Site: brandenburg
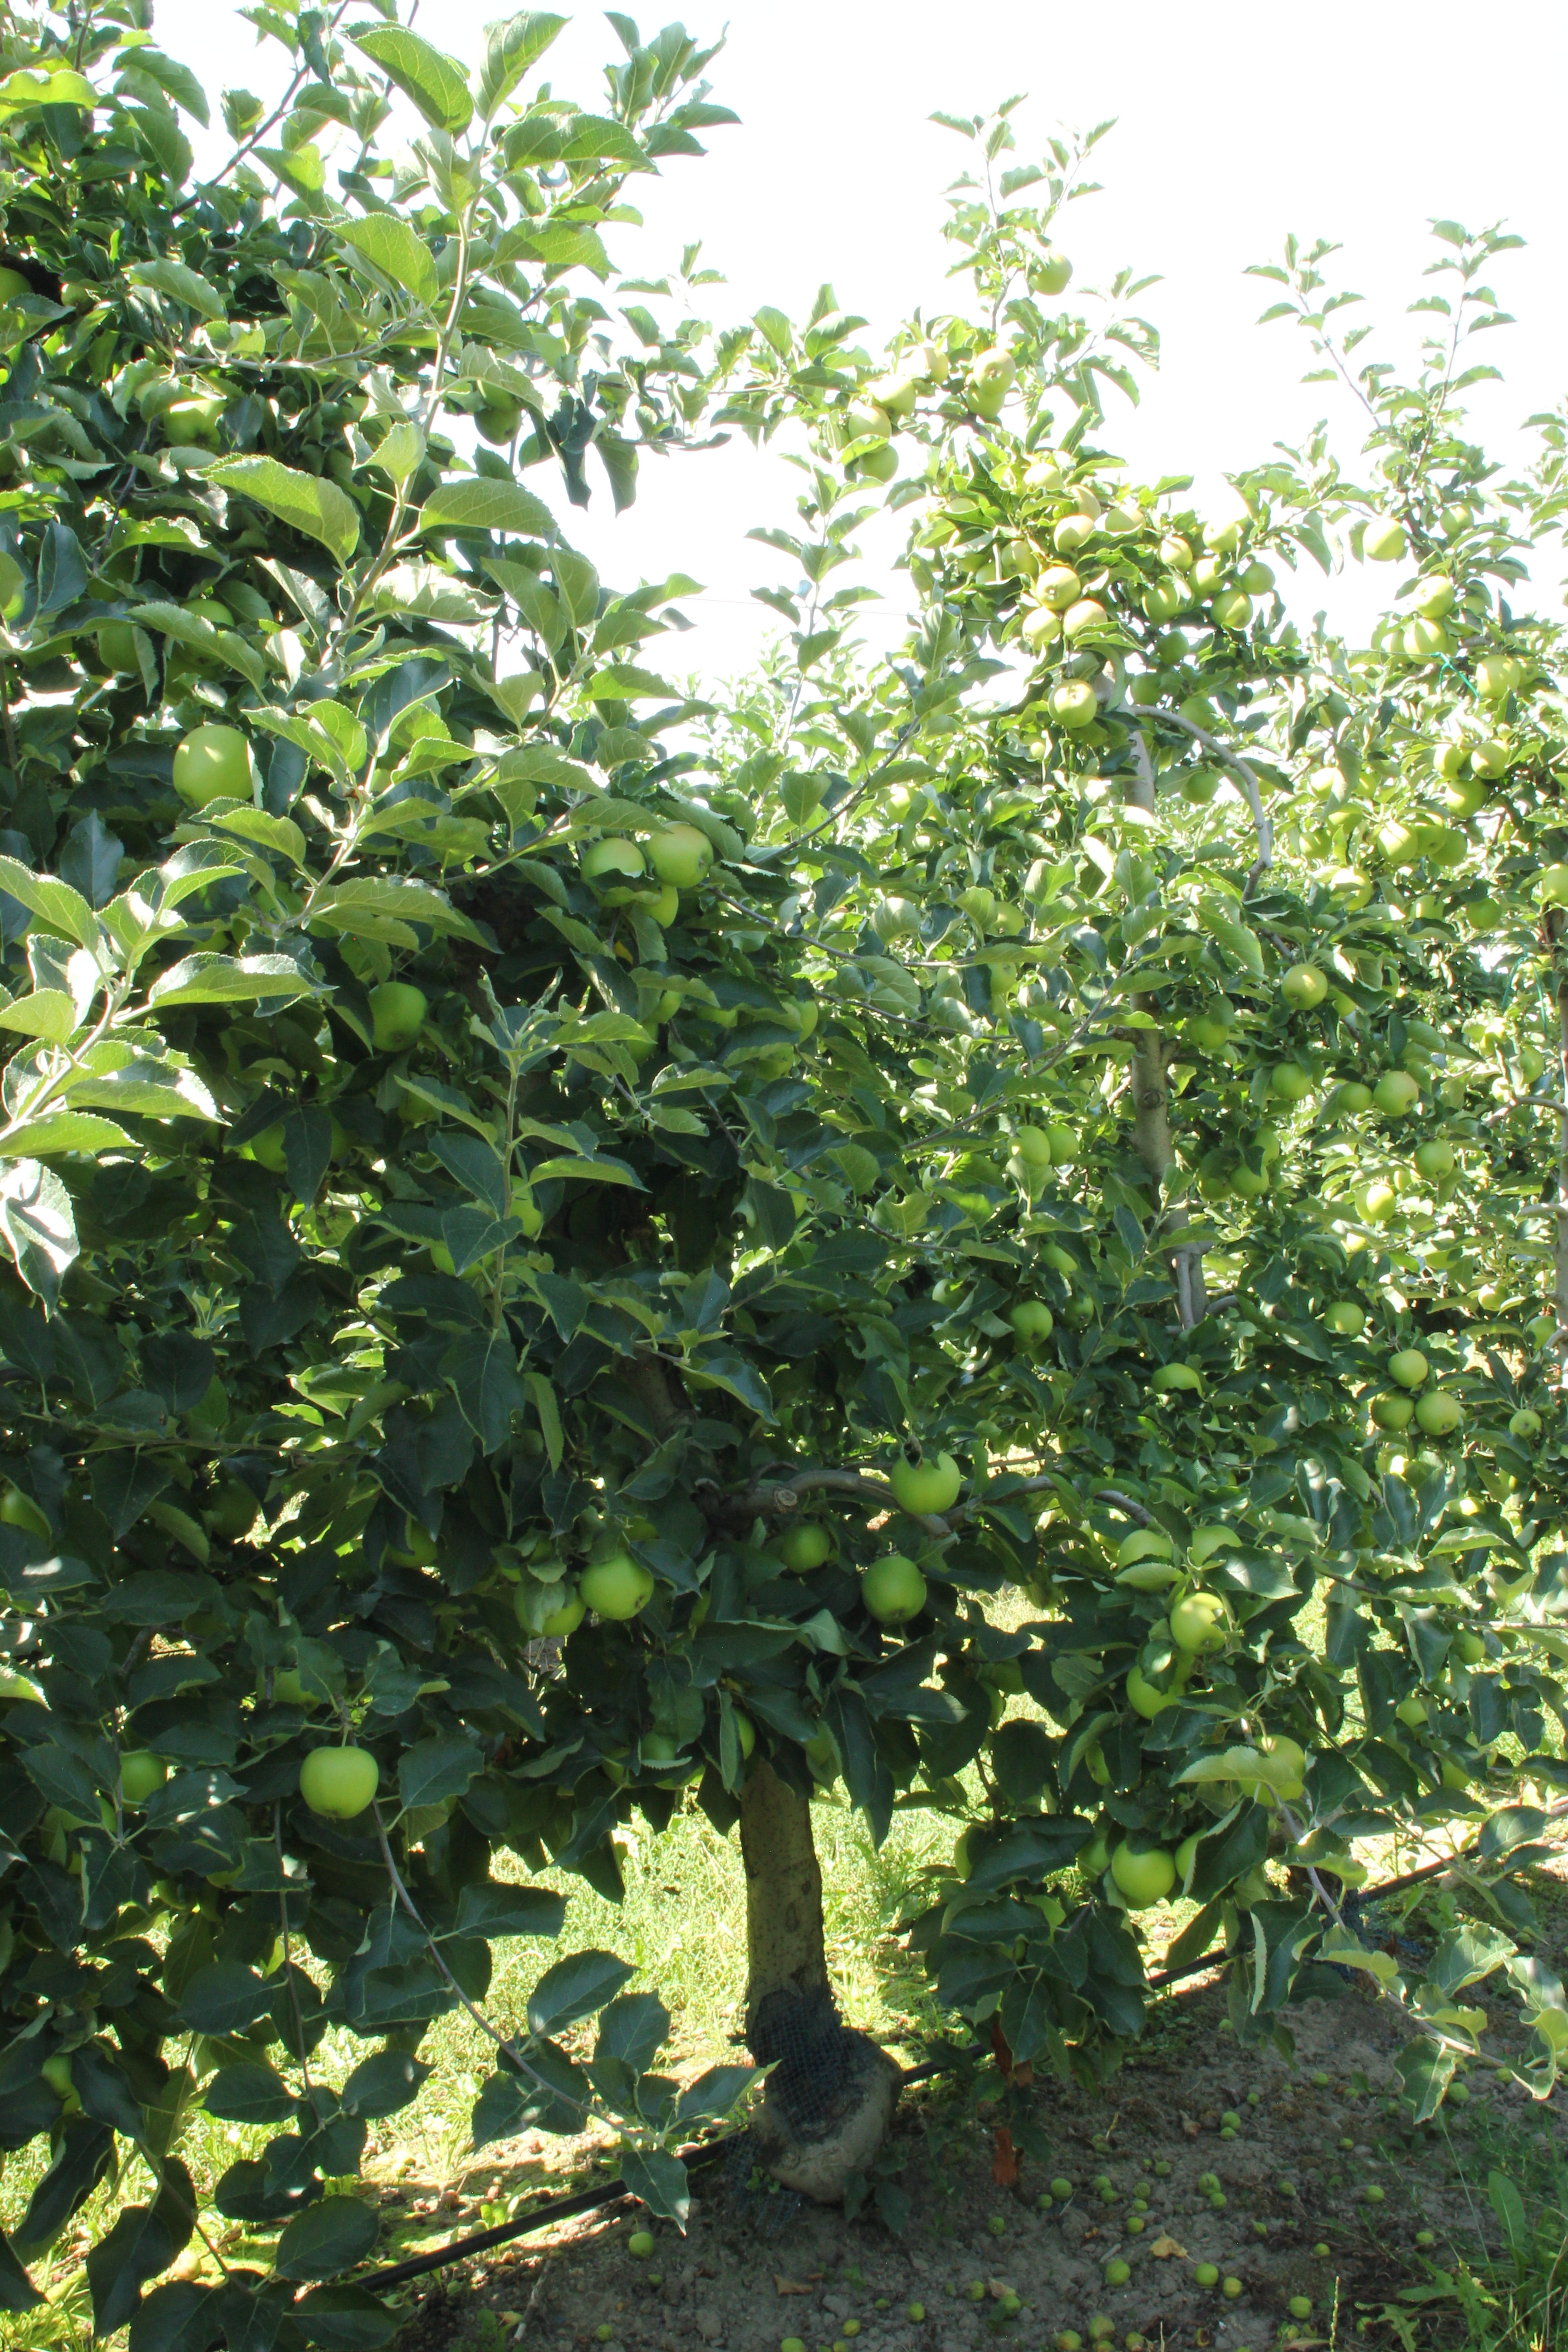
Growth stage (BBCH 77): Development of fruit